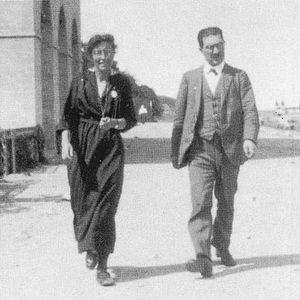
Clara Ragaz-Nadig (1874-1957), et Leonhard Ragaz (1868-1945), théologien suisse.
Clara Ragaz, née Clara Nadig le 30 mars 1874 à Coire et morte le 7 octobre 1957 à Zurich, est une féministe et pacifiste suisse. Co-fondatrice de la Fédération suisse des femmes abstinentes, une organisation du mouvement de tempérance, elle est co-présidente internationale de la Ligue internationale des femmes pour la paix et la liberté entre 1929 et 1946.